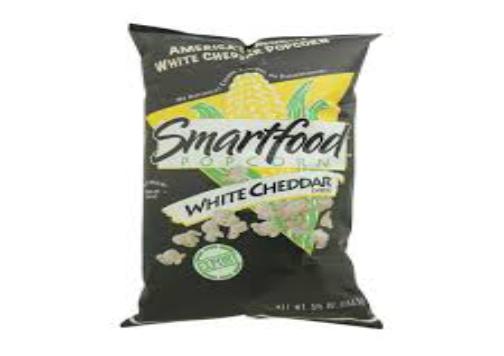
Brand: Futurelife SmartFood
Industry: Food